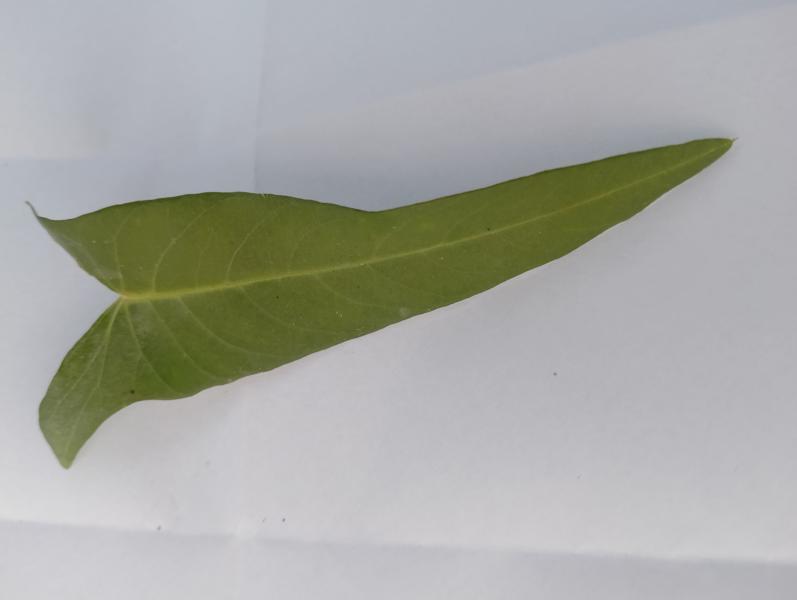
Weed species: Ipomoea aquatic